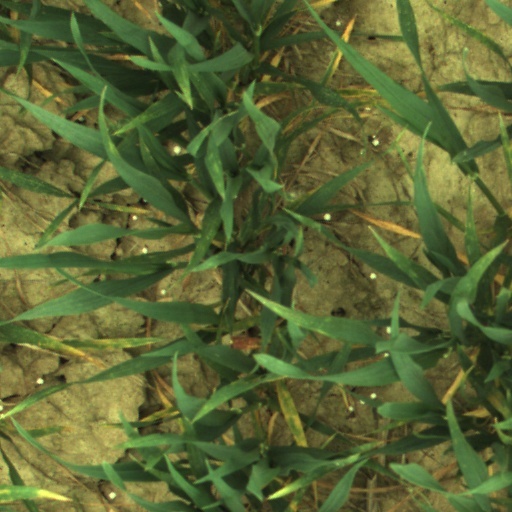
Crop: wheat